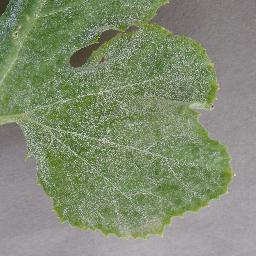
Label: Squash___Powdery_mildew